I Feel Pretty (film)

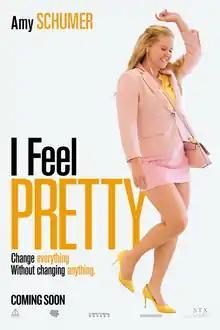
Theatrical release poster

I Feel Pretty is a 2018 American comedy film written and directed by Abby Kohn and Marc Silverstein (in their directorial debuts). The film stars Amy Schumer, Michelle Williams, Emily Ratajkowski, Rory Scovel, Aidy Bryant, Busy Philipps, Tom Hopper, Naomi Campbell, and Lauren Hutton. The plot involves an insecure woman who, after suffering a head injury, gains extreme self-confidence in her appearance.